Cell potency

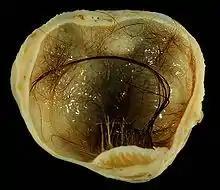
Cystic ovary teratoma

As the continued research and application of ESCs and iPSCs expands in regenerative medicine models, quality checks of test cells are needed. A widely accepted procedure that works for both mammalian ESCs and iPSCs is the teratoma formation assay. A teratoma is a benign(typically) tumor that is characterized by its ability to form the three germ layers: ectoderm (nerves, epithelium), mesoderm (muscle, bone, and cartilage), and endoderm (gut).